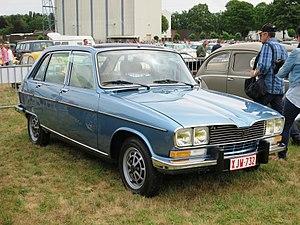
La Renault 16 est une automobile produite à plus de 1,8 million d'unités, essentiellement dans les usines de Sandouville et Flins. Elle a également été assemblée au Maroc, au Canada et en Australie.